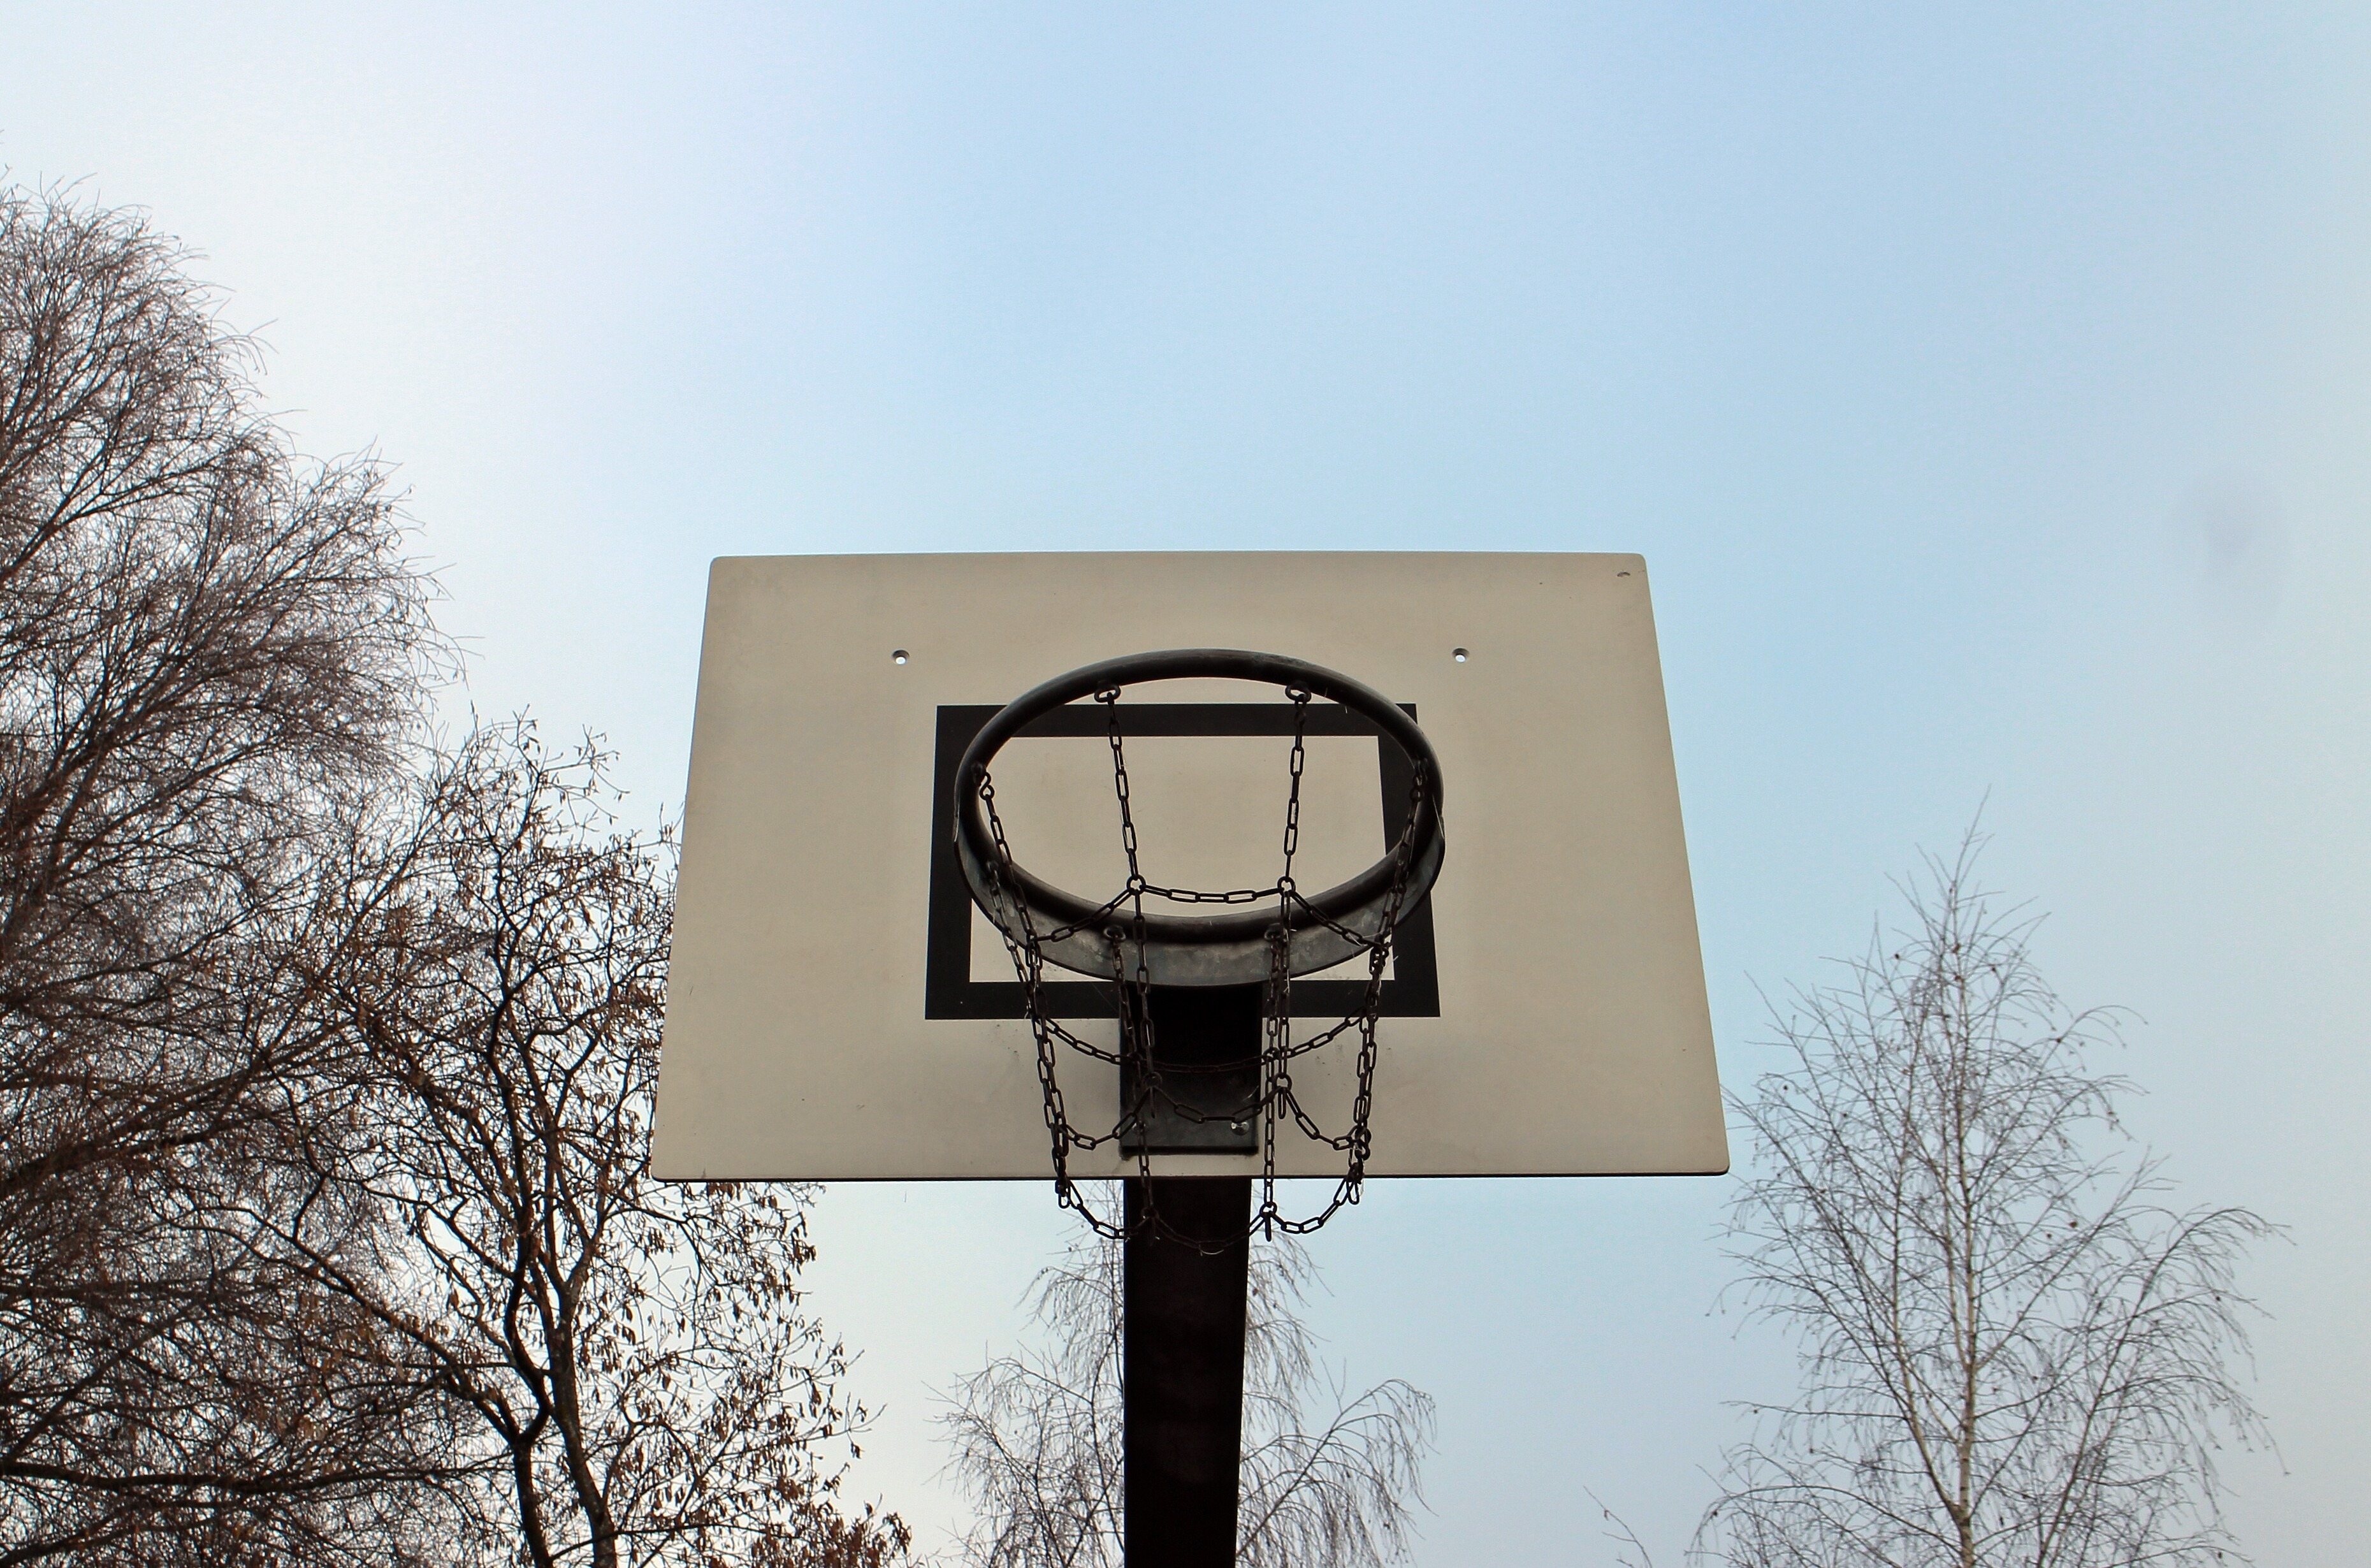
outdoor, sport, advertising, sign, basketball, street light, street sign, basket, signage, lighting, outside, light fixture, out, basketball hoop, in the free, traffic sign, under open sky